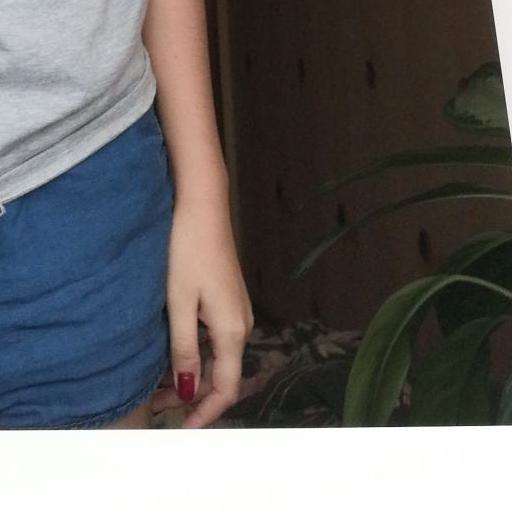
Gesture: no_gesture